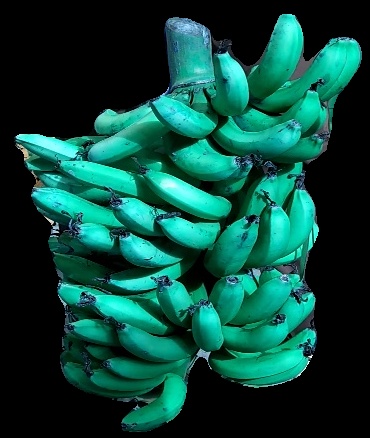
Variety: pachbale
Grade: grade3